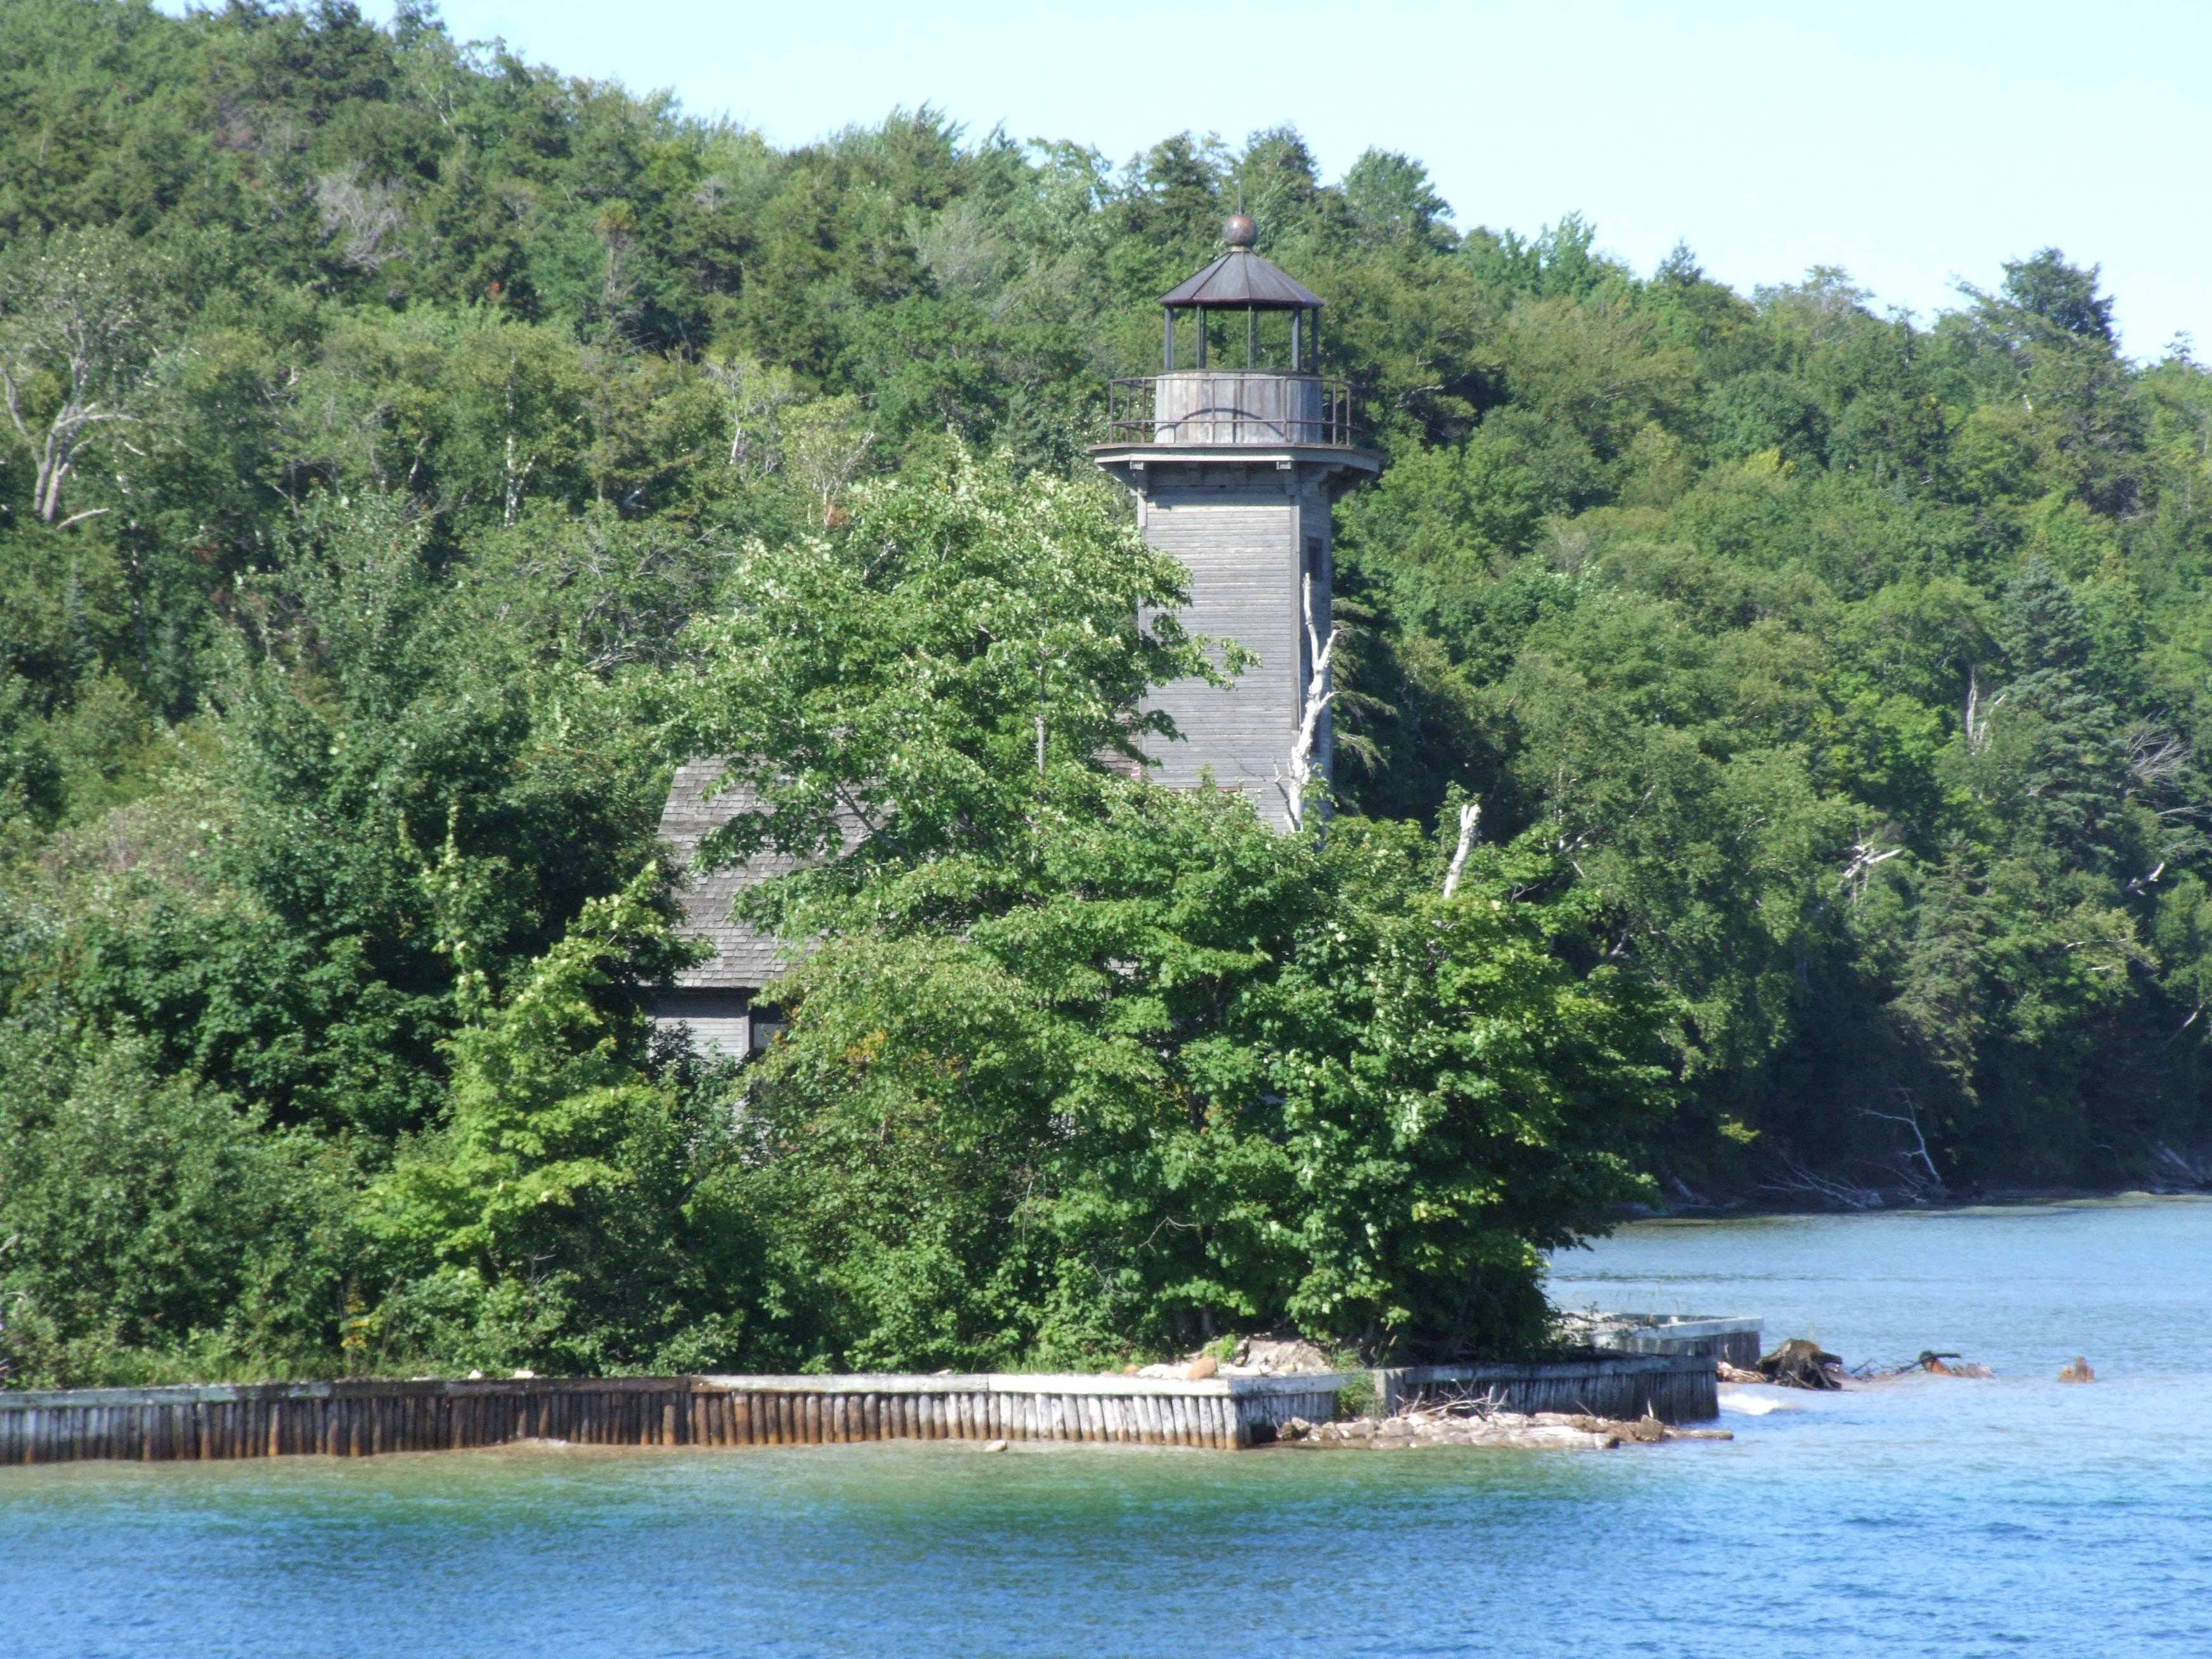
lighthouse, lake, river, tower, bay, reservoir, michigan, grand island